Patrick J. McCarthy

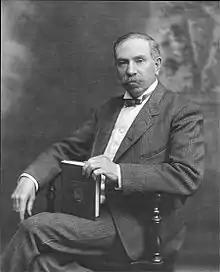

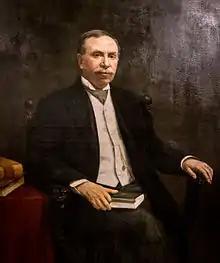
Portrait in Providence City Hall

Patrick Joseph McCarthy (September 12, 1848 – March 13, 1921) was the 24th mayor of Providence, Rhode Island, and the first Providence mayor born in a foreign country.